Empis borealis

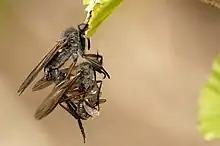
"E. borealis" mating

"Empis borealis" exhibits sex-role reversal, with females aggregating in swarms to compete for male choice, and males offering nuptial gifts to potential female mates.